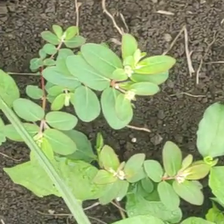
Weed species: Choti_dudhi_(Euphorbia_hirta)